Helen Heffron Roberts

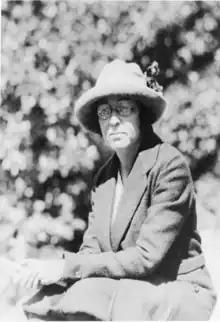
Helen Heffron Roberts in CA, 1926, by J. P. Harrington. Likely shot during recording sessions of the now extinct Konomihu language in Somes Bar, CA.

Helen Heffron Roberts (1888–1985) was an American anthropologist and pioneer ethnomusicologist. Her work included the study of the origins and development of music among the Jamaican Maroons, and the Puebloan peoples of the American southwest. Her recordings of ancient Hawaiian meles are archived at the Bernice P. Bishop Museum in Honolulu. Roberts was a protege of Alfred V. Kidder and Franz Boas.